ABNT NBR 15604

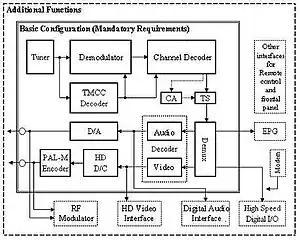
SBTVD Basic receiver configuration

The Brazilian technical standard for digital television concerns specifications of receivers for digital broadcasting, and specifies, in particular, minimum basic functions and essential requirements to satisfy initial needs for the deployment of digital terrestrial television broadcasting. The standard does not cover features which affect the quality of the displayed picture or application rather than whether receiver is able to decode pictures at all. Such issues are left to the marketplace.